Cloverdale Mall

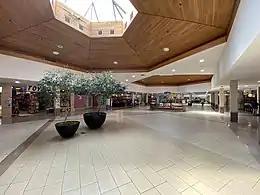
Mall Interior

Cloverdale Mall is a community shopping centre located in the Etobicoke district of Toronto, Ontario, Canada, at 250 The East Mall northeast of the intersection of Dundas Street West and Highway 427). It opened in 1956 as an open-air shopping plaza on what was part of the Eatonville farm.